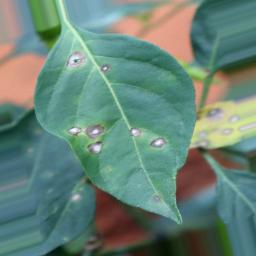
Label: cercospora